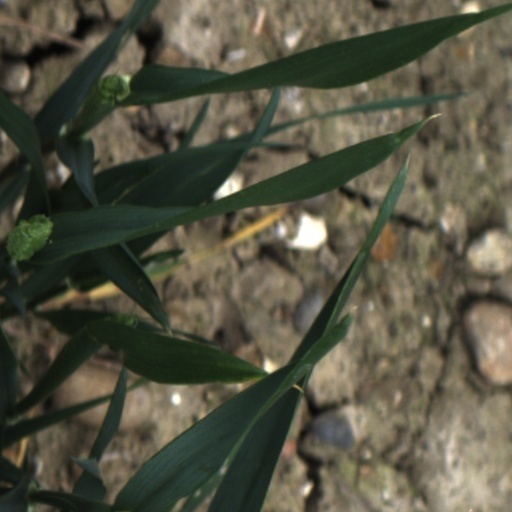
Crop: wheat